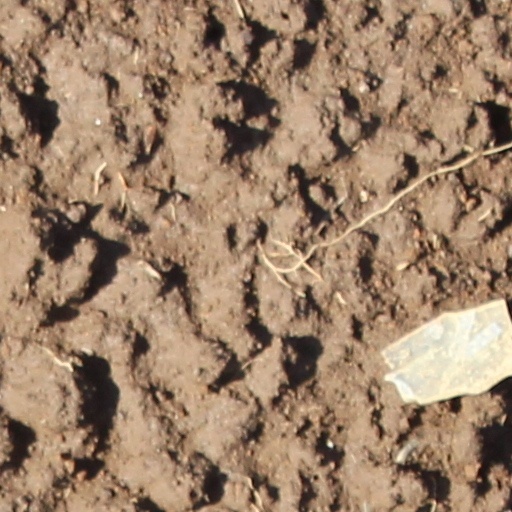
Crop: wheat